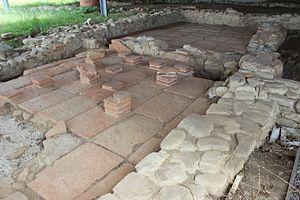
Villa de Pline le Jeune in Tuscis est un site archéologique situé dans la localité Colle Plinio dans la commune de San Giustino à environ 10 km au nord di Città di Castello, l'ancienne Tifernum Tiberinum. Ce site serait la villa in Tuscis que Pline le Jeune possédait en Ombrie, villa souvent mentionnée dans les lettres qu'il adressait à son oncle Pline l'Ancien.